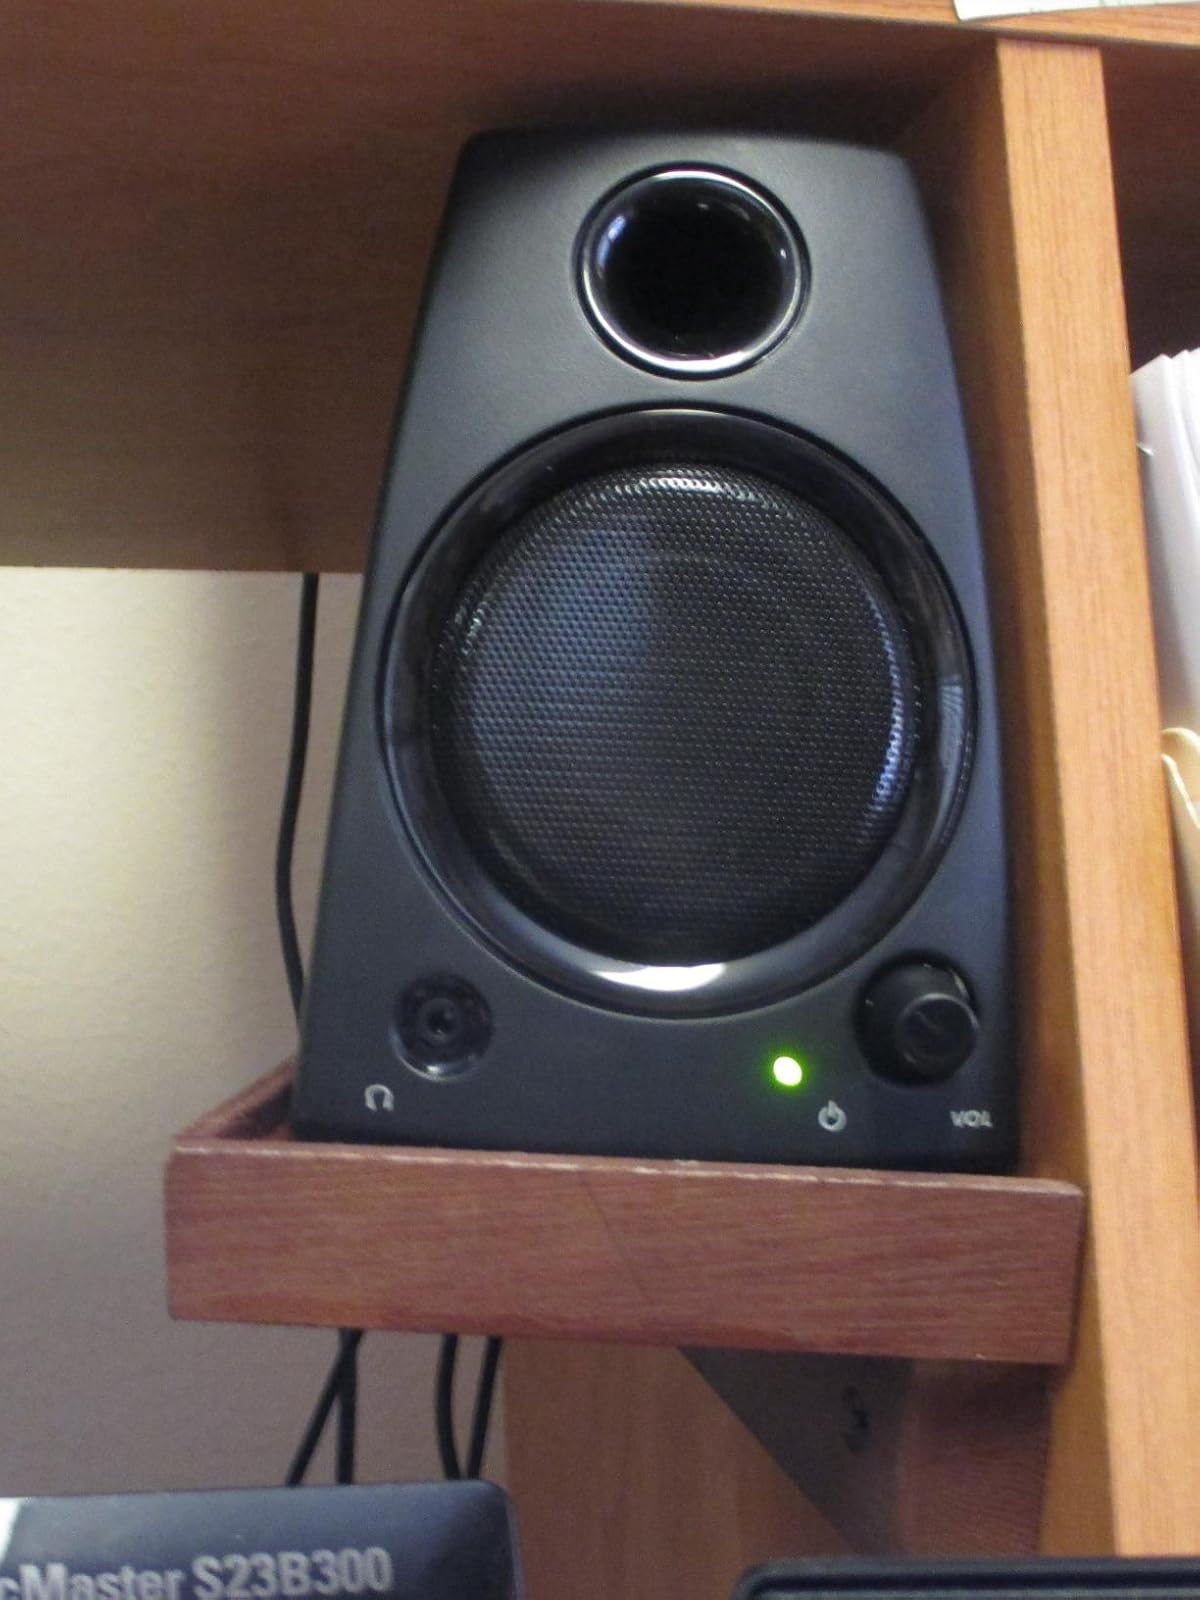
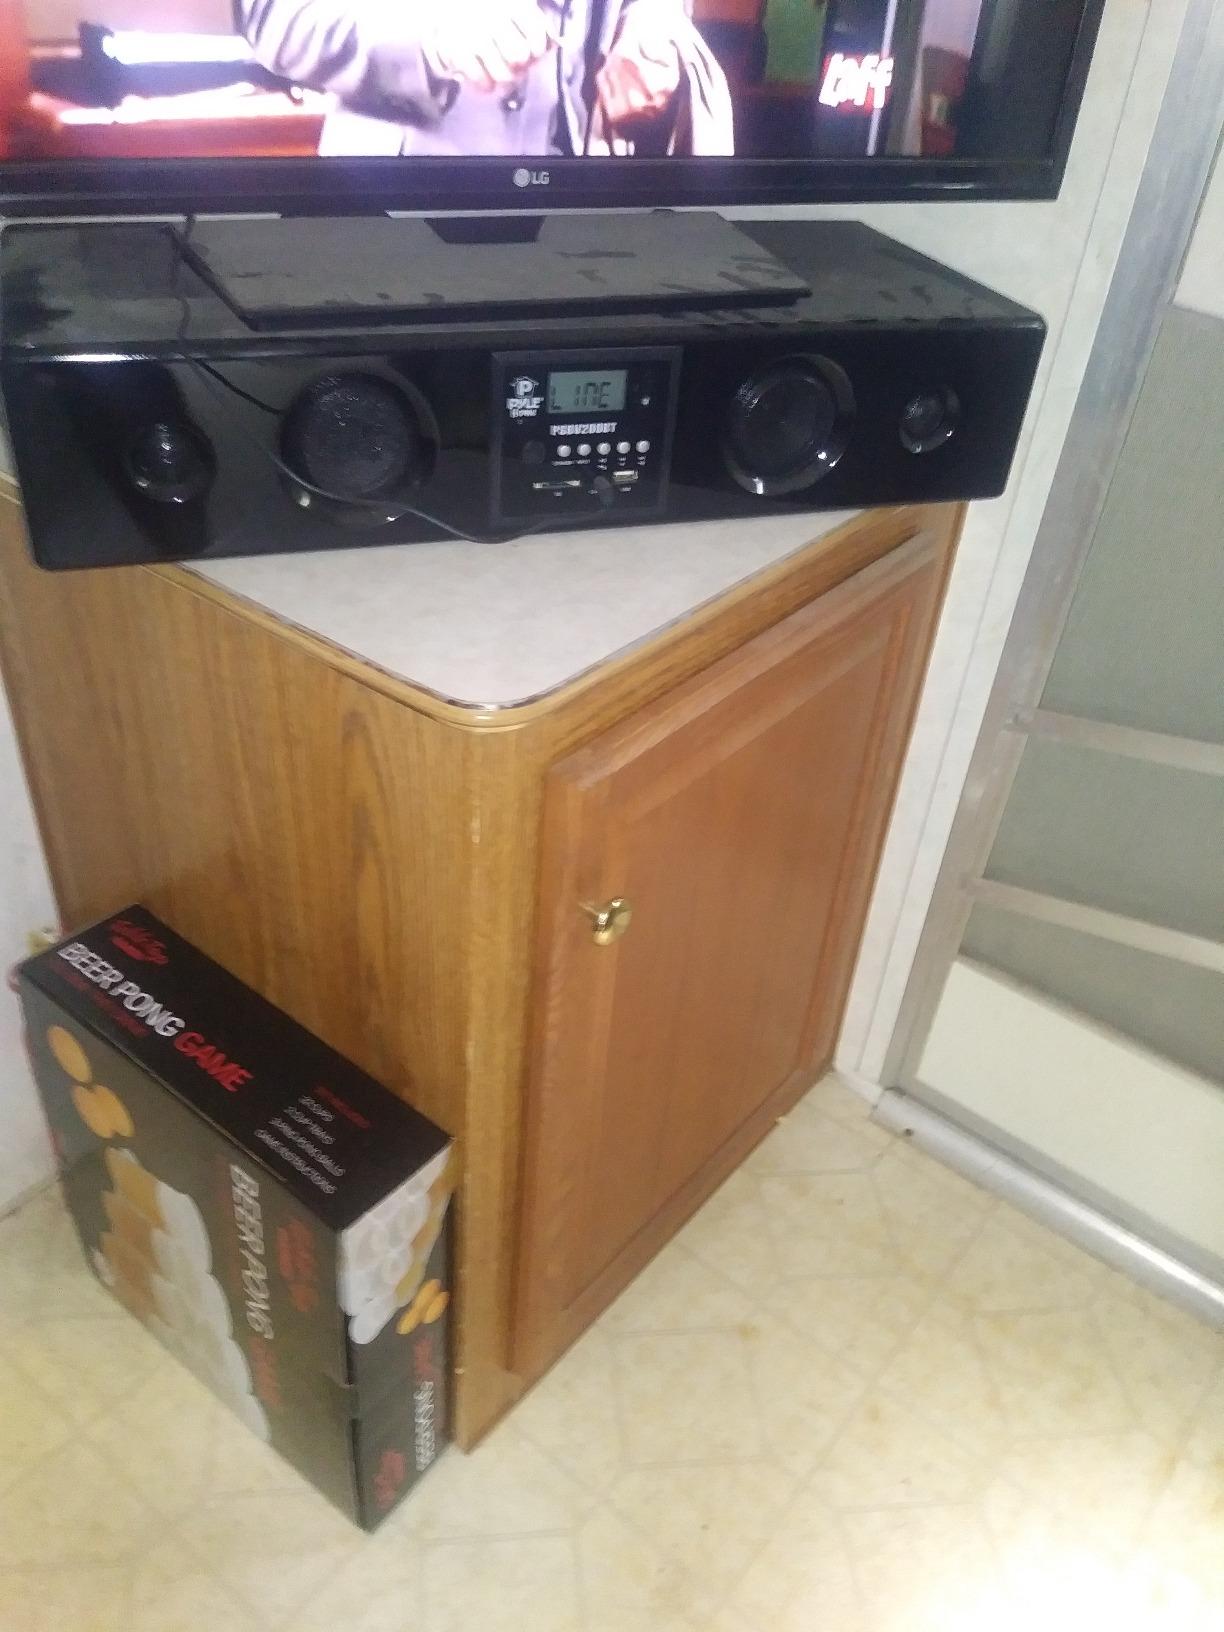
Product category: speaker
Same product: no